Sara García Alonso

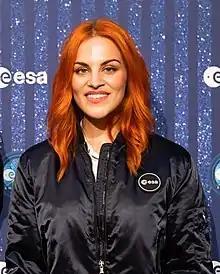
García Alonso in 2022

Sara García Alonso (born 1989) is a Spanish cancer researcher and reserve ESA astronaut. Since 2019, she has been a postdoctoral researcher at the Spanish National Cancer Research Centre. In 2022, she was chosen as a reserve astronaut in the European Astronaut Corps.